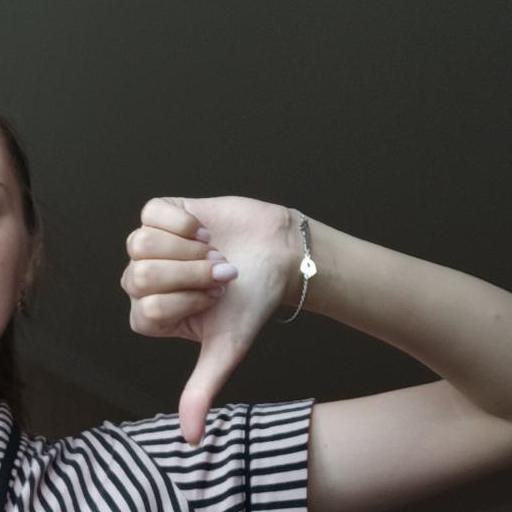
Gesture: dislike